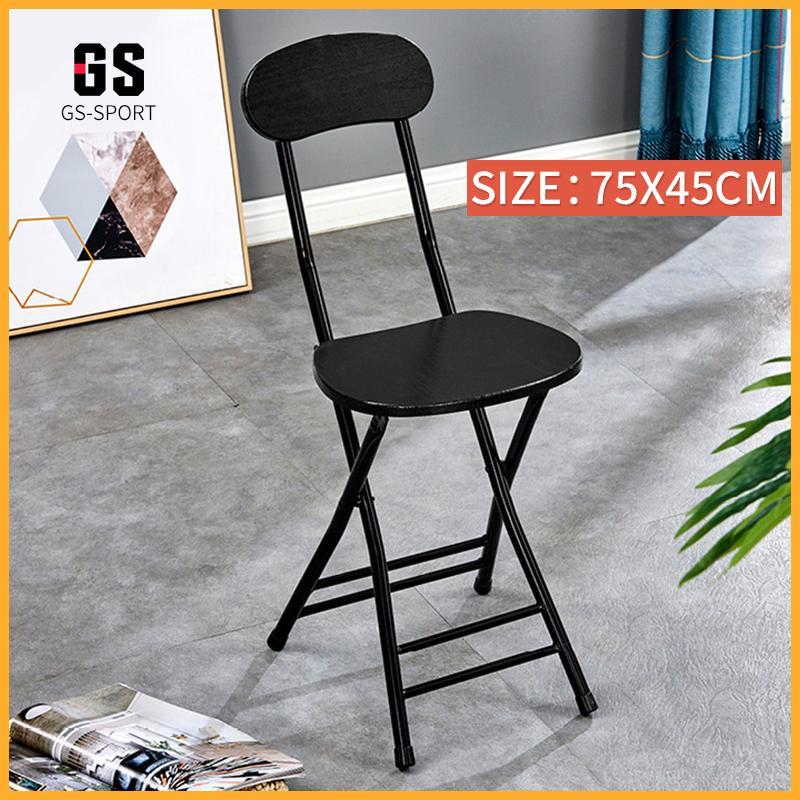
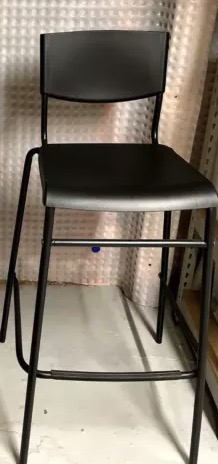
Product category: stool
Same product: no